Kurt Warner

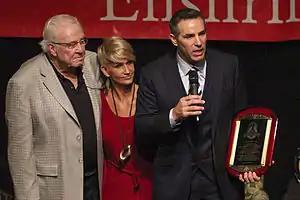
Warner inducted into the St. Louis Sports Hall of Fame. Coach Jim Hanifan and wife Brenda Warner look on.

On January 16, Warner was injured in the first half trying to tackle the ball carrier after an interception on the way to a 45–14 loss to the New Orleans Saints in the NFC Divisional Round. He returned for the second half, but yielded to understudy Matt Leinart midway through the fourth quarter. In 2012, the NFL discovered the Saints had placed a bounty on Warner. Warner never accused the Saints of making an illegal hit or ending his career, saying "It was a violent hit, no question. But I also believe it was a legal hit."